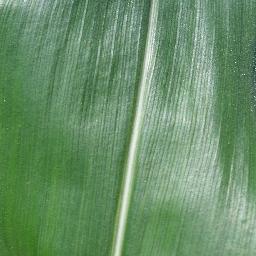
Label: Corn___healthy